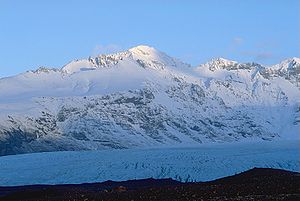
Verden i A Song of Ice and Fire / Westeros / Norden / Nord for Muren
Sæson 2 af tv-serien filmede senere nord for muren på Vatnajökull i Island.
Den fiktive verden i A Song of Ice and Fire-serien skrevet af George R. R. Martin foregå på flere kontinenter, der tilsammen er kendt som Den Kendte Verden.